July 2012 solar storm

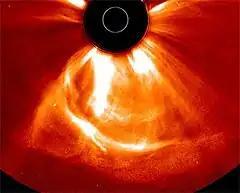
The coronal mass ejection, as photographed by STEREO

The solar storm of 2012 was a solar storm involving an unusually large and strong coronal mass ejection that occurred on July 23, 2012. It missed Earth by a margin of roughly nine days, as the Sun's equator rotates around its own axis once over a period of about 25 days.